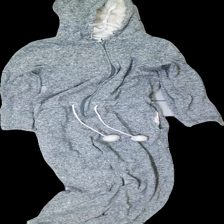
View: front
Type: Dress
Category: Ladies
Brand: Esmara (Lidl)
Colors: Grey, White
Material: ?
Pattern: Other
Cut: Regular
Size: S
Season: All
Damage location: middle left
Damage 2 location: middle center
Price range: <50
Recommended usage: Export
Description: grå melerad onepiece, nopprig över hela
Comment: onepiece ej klänning